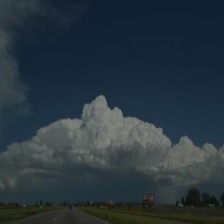
Cloud type: Cumulus